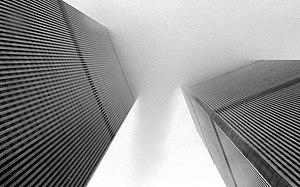
Le World Trade Center de la ville de New York est un complexe composé d'immeubles d'affaires situé dans le quartier de Lower Manhattan, aux États-Unis. Conçu par l'architecte Minoru Yamasaki et développé par la Port Authority of New York and New Jersey, il a été inauguré le mercredi 4 avril 1973.